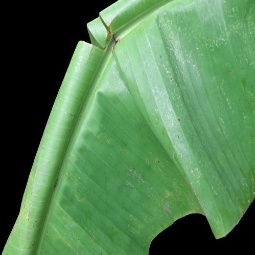
Label: Calcium